Nawamis

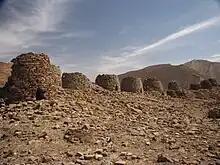
Nawamis tombs were found in the areas of Bat, al-khutm and al-Ayn in Sultanate of Oman

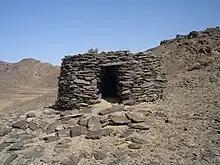
Megaliths are found in Jabal Ruwaik, Yemen

Nawamis tombs were found in the areas of Bat, al-Khutm and al-Ayn in Oman.